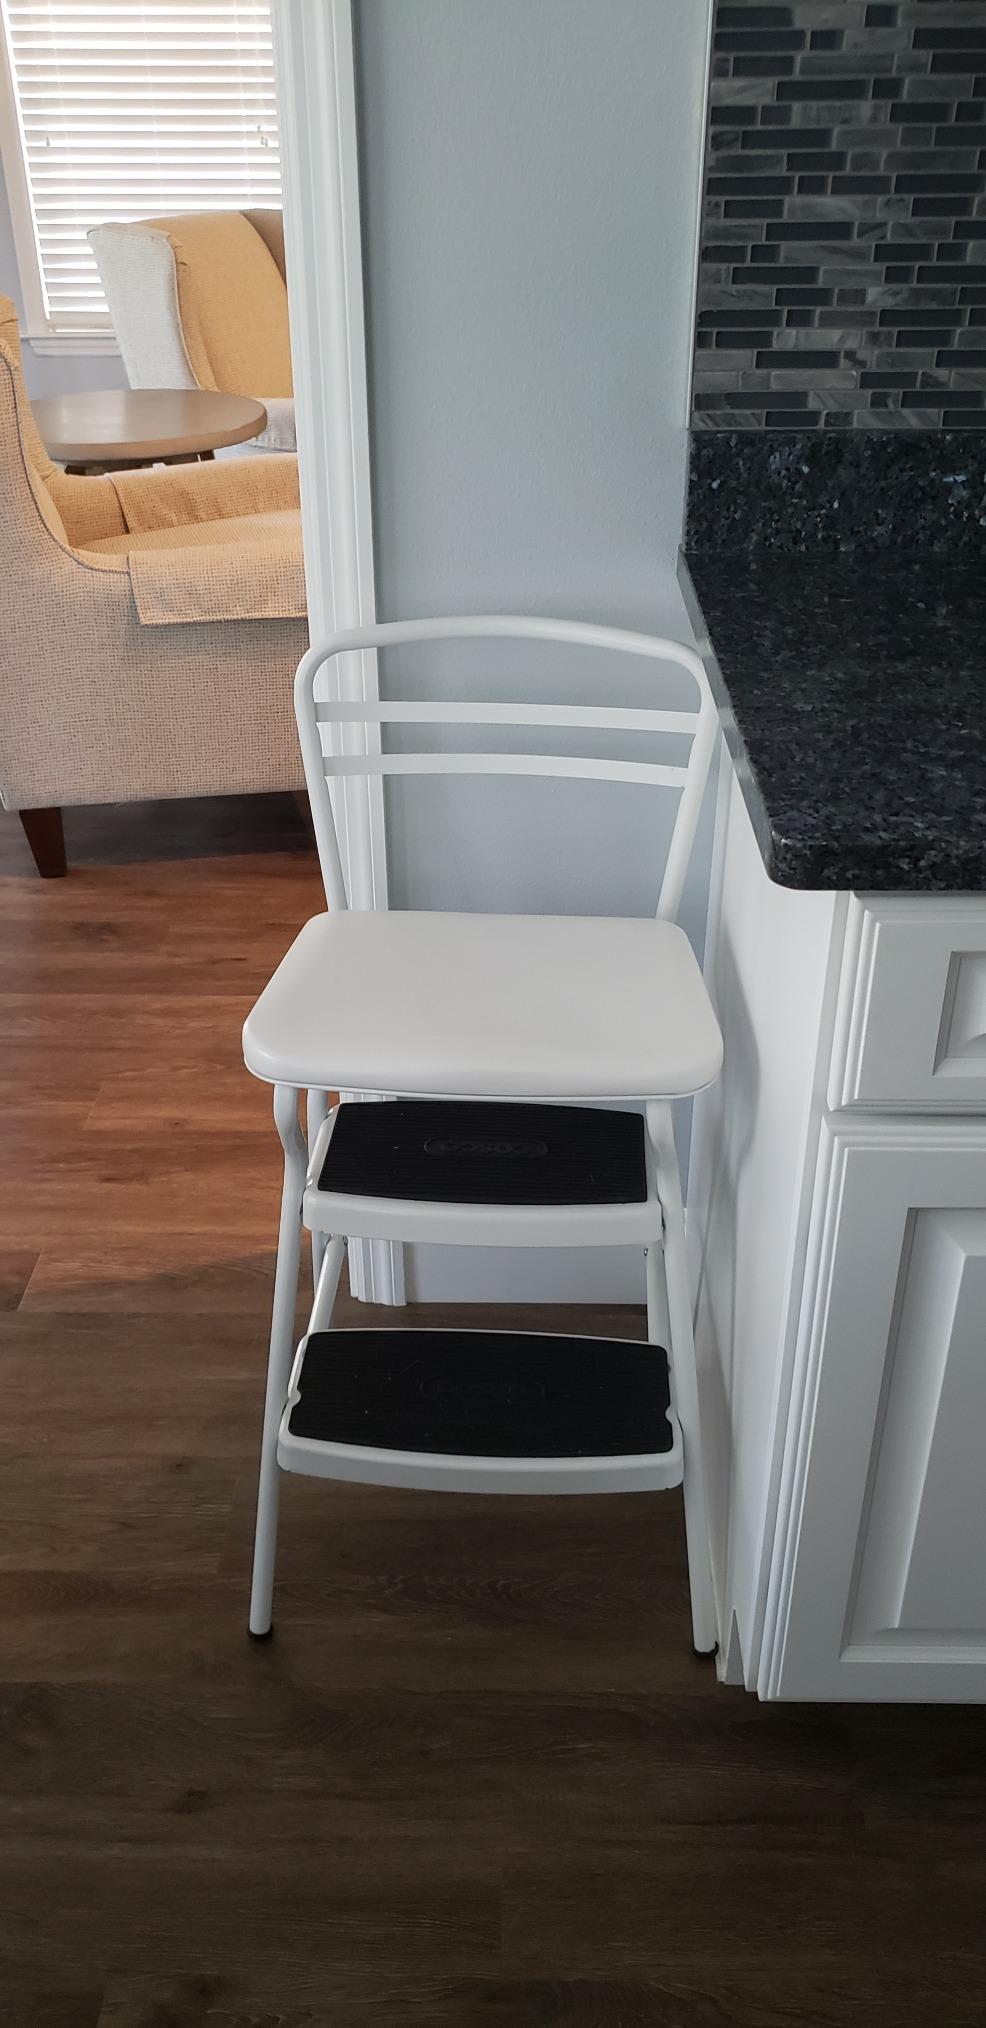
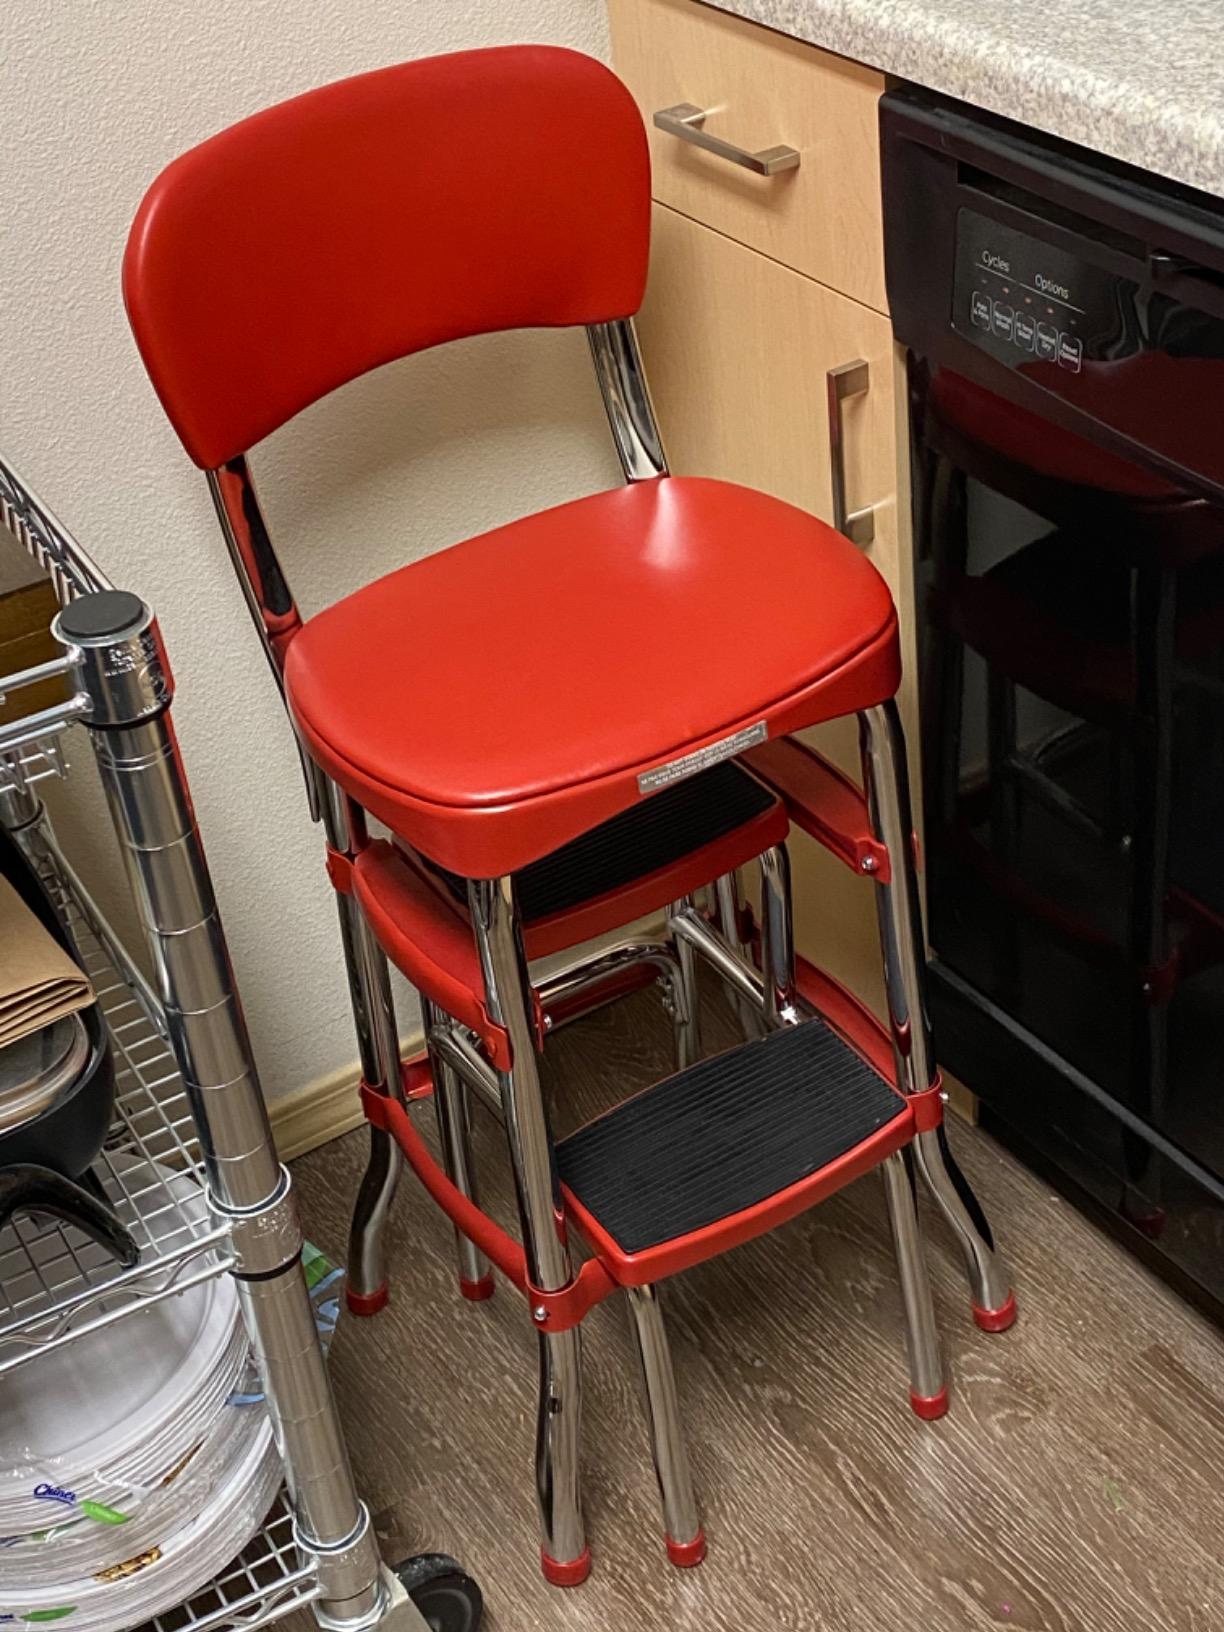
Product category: items_chair
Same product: no